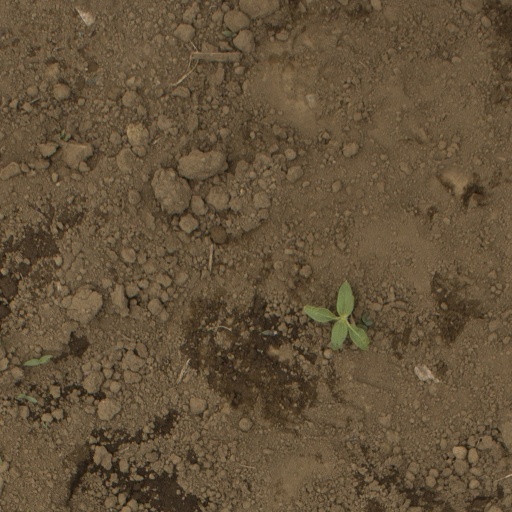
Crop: Jerusalem artichoke